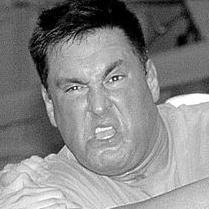
Age: 42